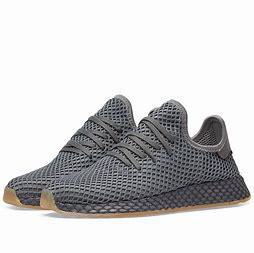
Brand: Adidas
Model: Deerupt